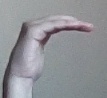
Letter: haa